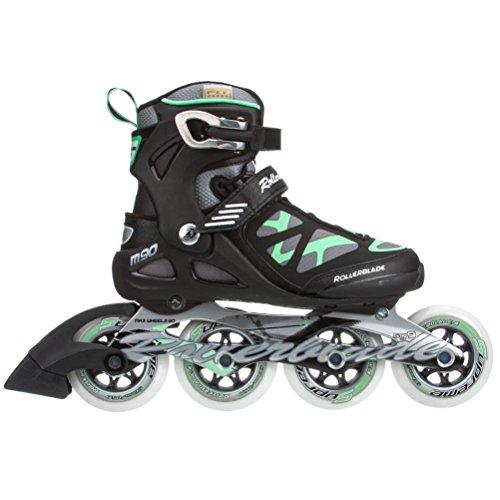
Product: Rollerblade 2015 MACROBLADE 90 High Performance Fitness/Training Skate with 90mm Wheels
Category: Sports & Outdoors | Outdoor Recreation | Skates, Skateboards & Scooters | Inline & Roller Skating | Inline Skates
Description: Rollerblade created the modern sport of inline skating back in 1980 and continues to lead the category in quality innovation sales and development.
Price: $166.58
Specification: Shipping Weight: 8.4 pounds (View shipping rates and policies)|Domestic Shipping: Item can be shipped within U.S.|International Shipping: This item can be shipped to select countries outside of the U.S.  Learn More|ASIN: B00RQHME4K|California residents:  Click here for Proposition 65 warning.|Item model number: 07355500824-240|    #37    in Racing Skates